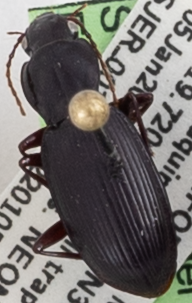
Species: Pterostichus panticulatus
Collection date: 2022-01-05
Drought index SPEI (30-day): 0.71
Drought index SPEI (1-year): -1.28
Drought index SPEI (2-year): -2.09